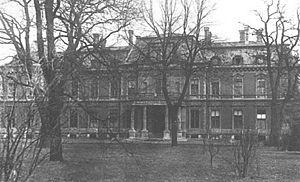
Palais Branicki, ambassade de France à Varsovie avant la seconde guerre mondiale.
L'ambassade de France en Pologne est la représentation diplomatique de la République française auprès de la République de Pologne. Elle est située à Varsovie, la capitale du pays, et son ambassadeur est, depuis 2019, Frédéric Billet.